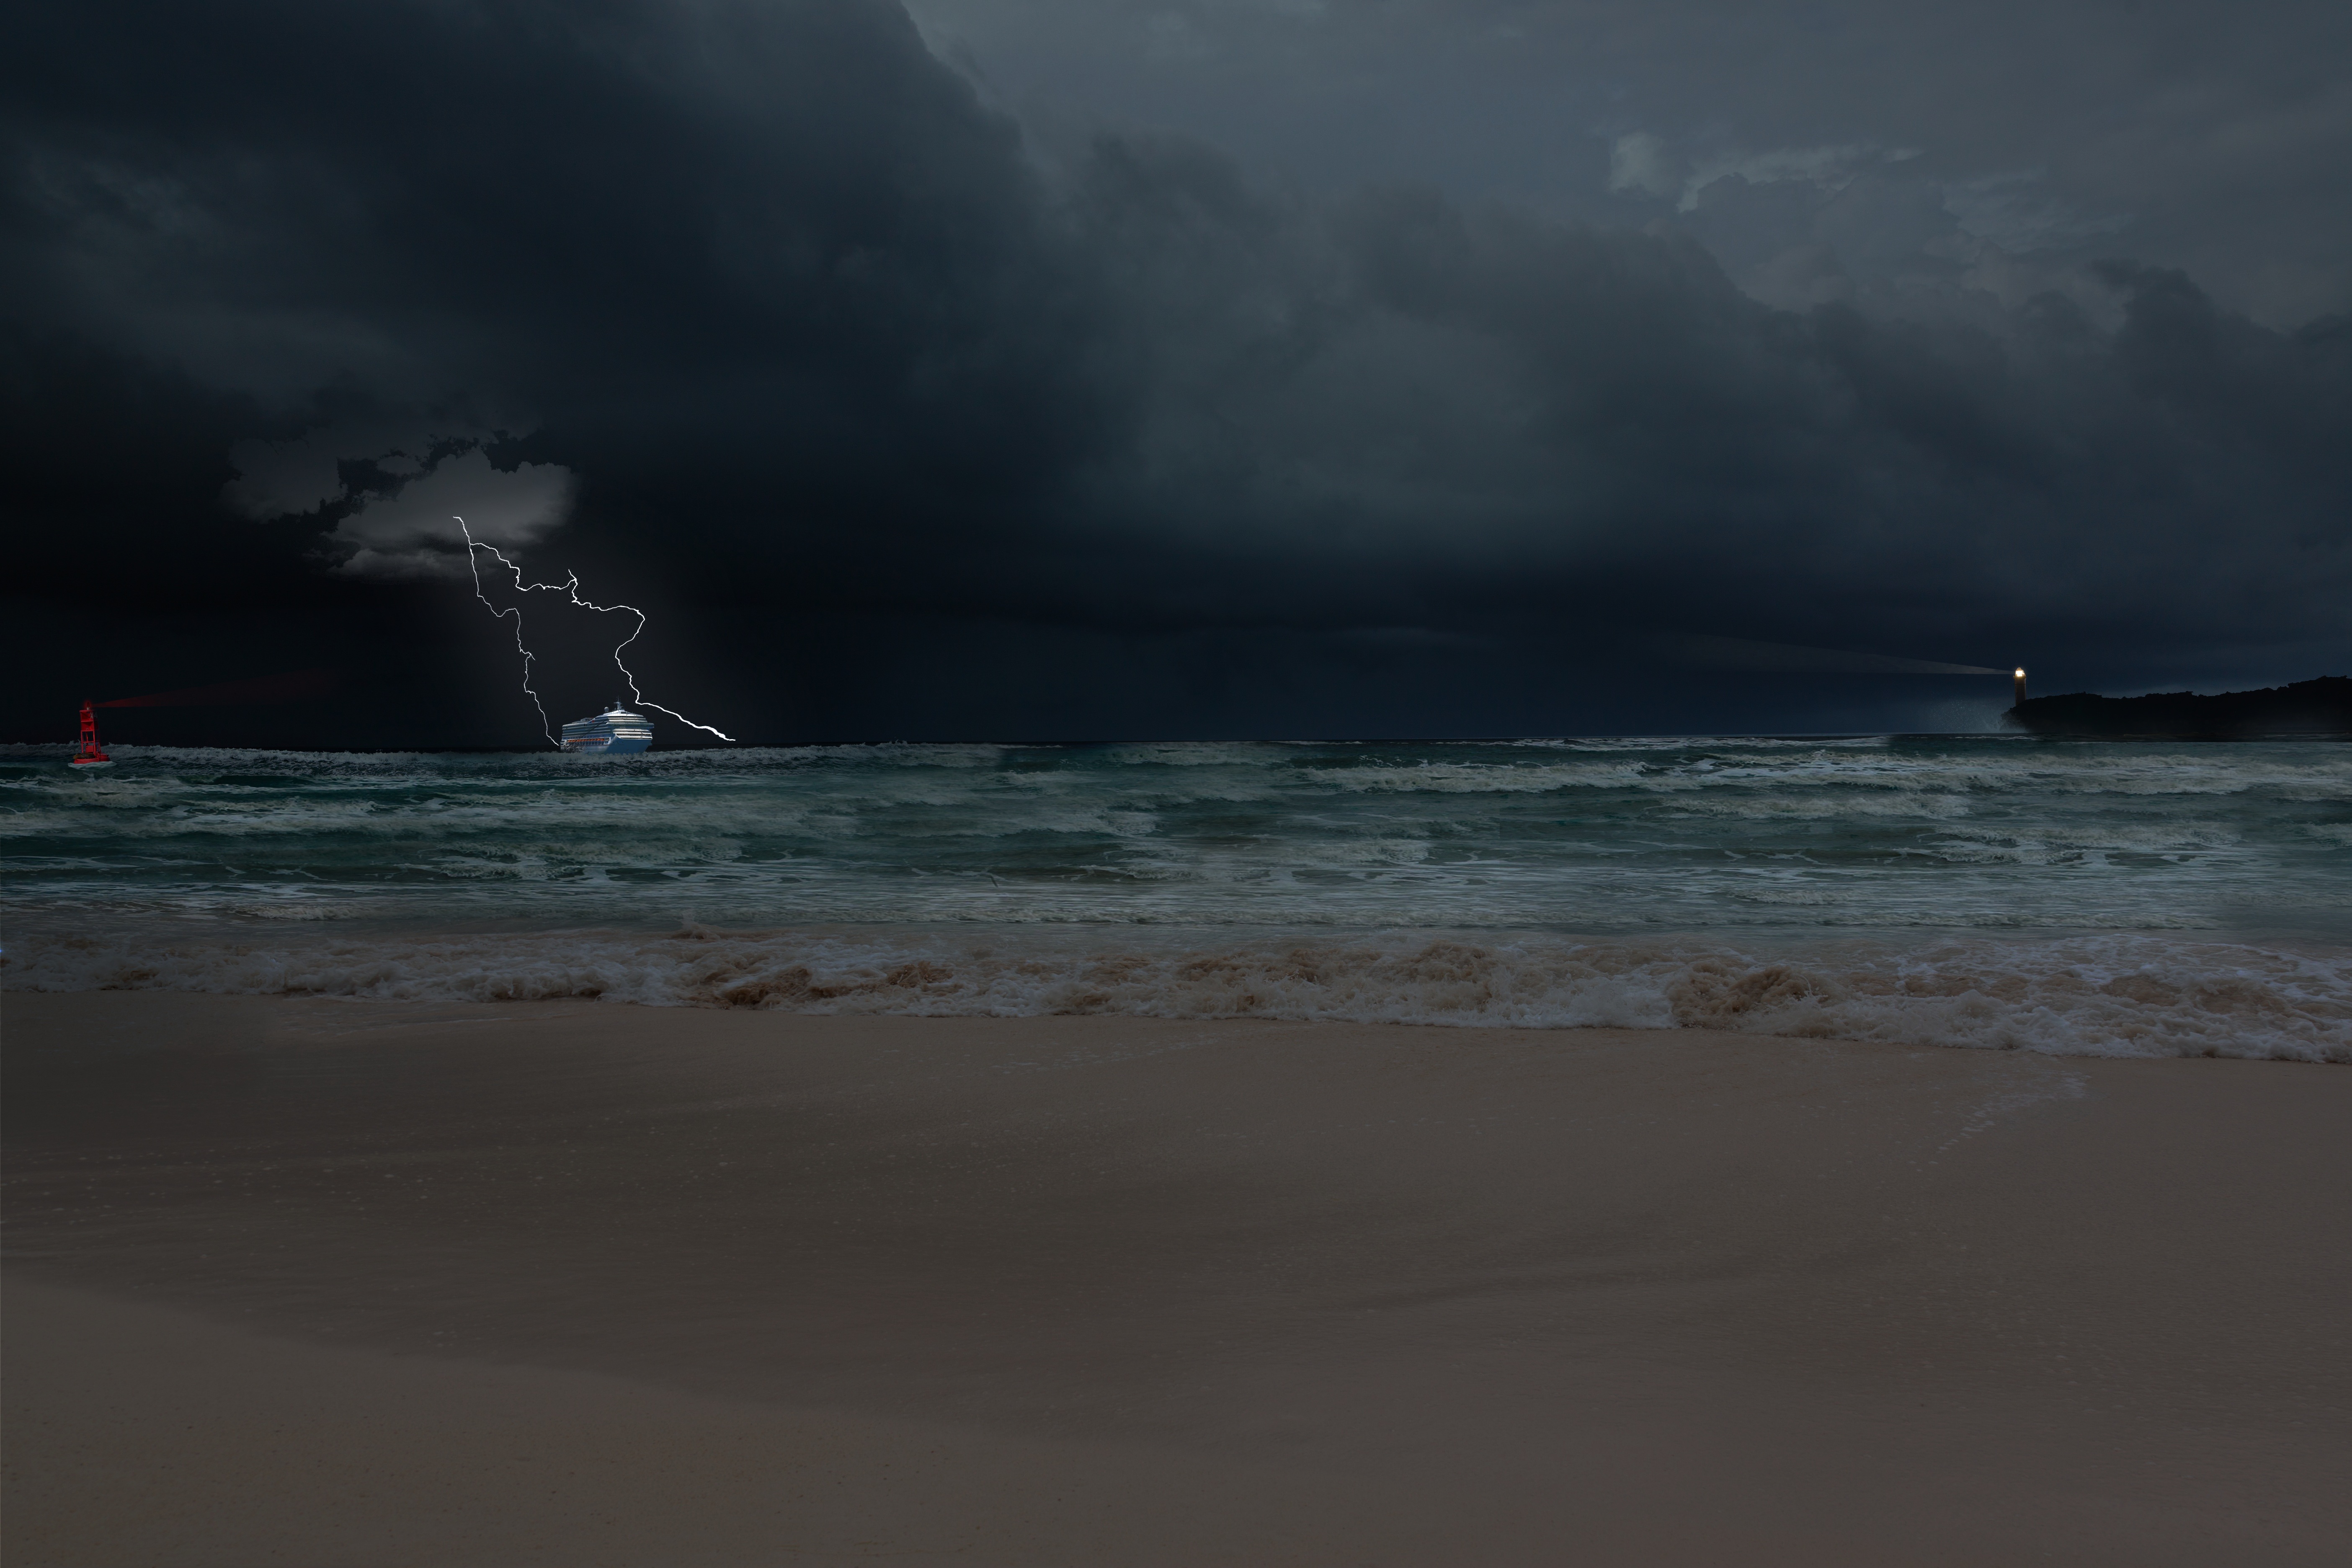
beach, landscape, sea, coast, sand, ocean, horizon, cloud, lighthouse, sky, shore, wave, wind, ship, dusk, flood, yacht, weather, storm, cruise, flash, thunderstorm, forward, baltic sea, distress, meeting of the winds, wind wave